Consolidated B-24 Liberator

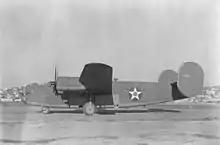
An early B-24D

The Liberator carried a crew of up to ten. The pilot and co-pilot sat alongside each other in a well-glazed cockpit. The navigator and bombardier – who could also double as a nose or "wiggly ear" gunners (guns mounted in the sides of the aircraft nose) – sat in the nose, fronted on the pre-B-24H models with a well-framed "greenhouse" nose with some two dozen glazed panels and with two flexible ball-mounts built into it for forward defensive firepower using .30 caliber (7.62 mm) Browning M1919 machine guns (later versions were fitted with a powered twin-.50 caliber (12.7 mm) M2 Browning machine gun nose turret). The radio/radar operator sat behind the pilots, facing sideways and sometimes doubled as a waist gunner. The flight engineer sat adjacent to the radio operator behind the pilots; he operated the upper gun turret (when fitted), located just behind the cockpit and in front of the wing.